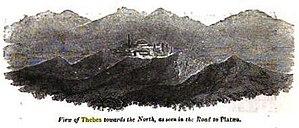
Illustration tirée du livre Voyages dans divers pays d'Europe, d'Asie et d'Afrique d'Edward Daniel Clarke.